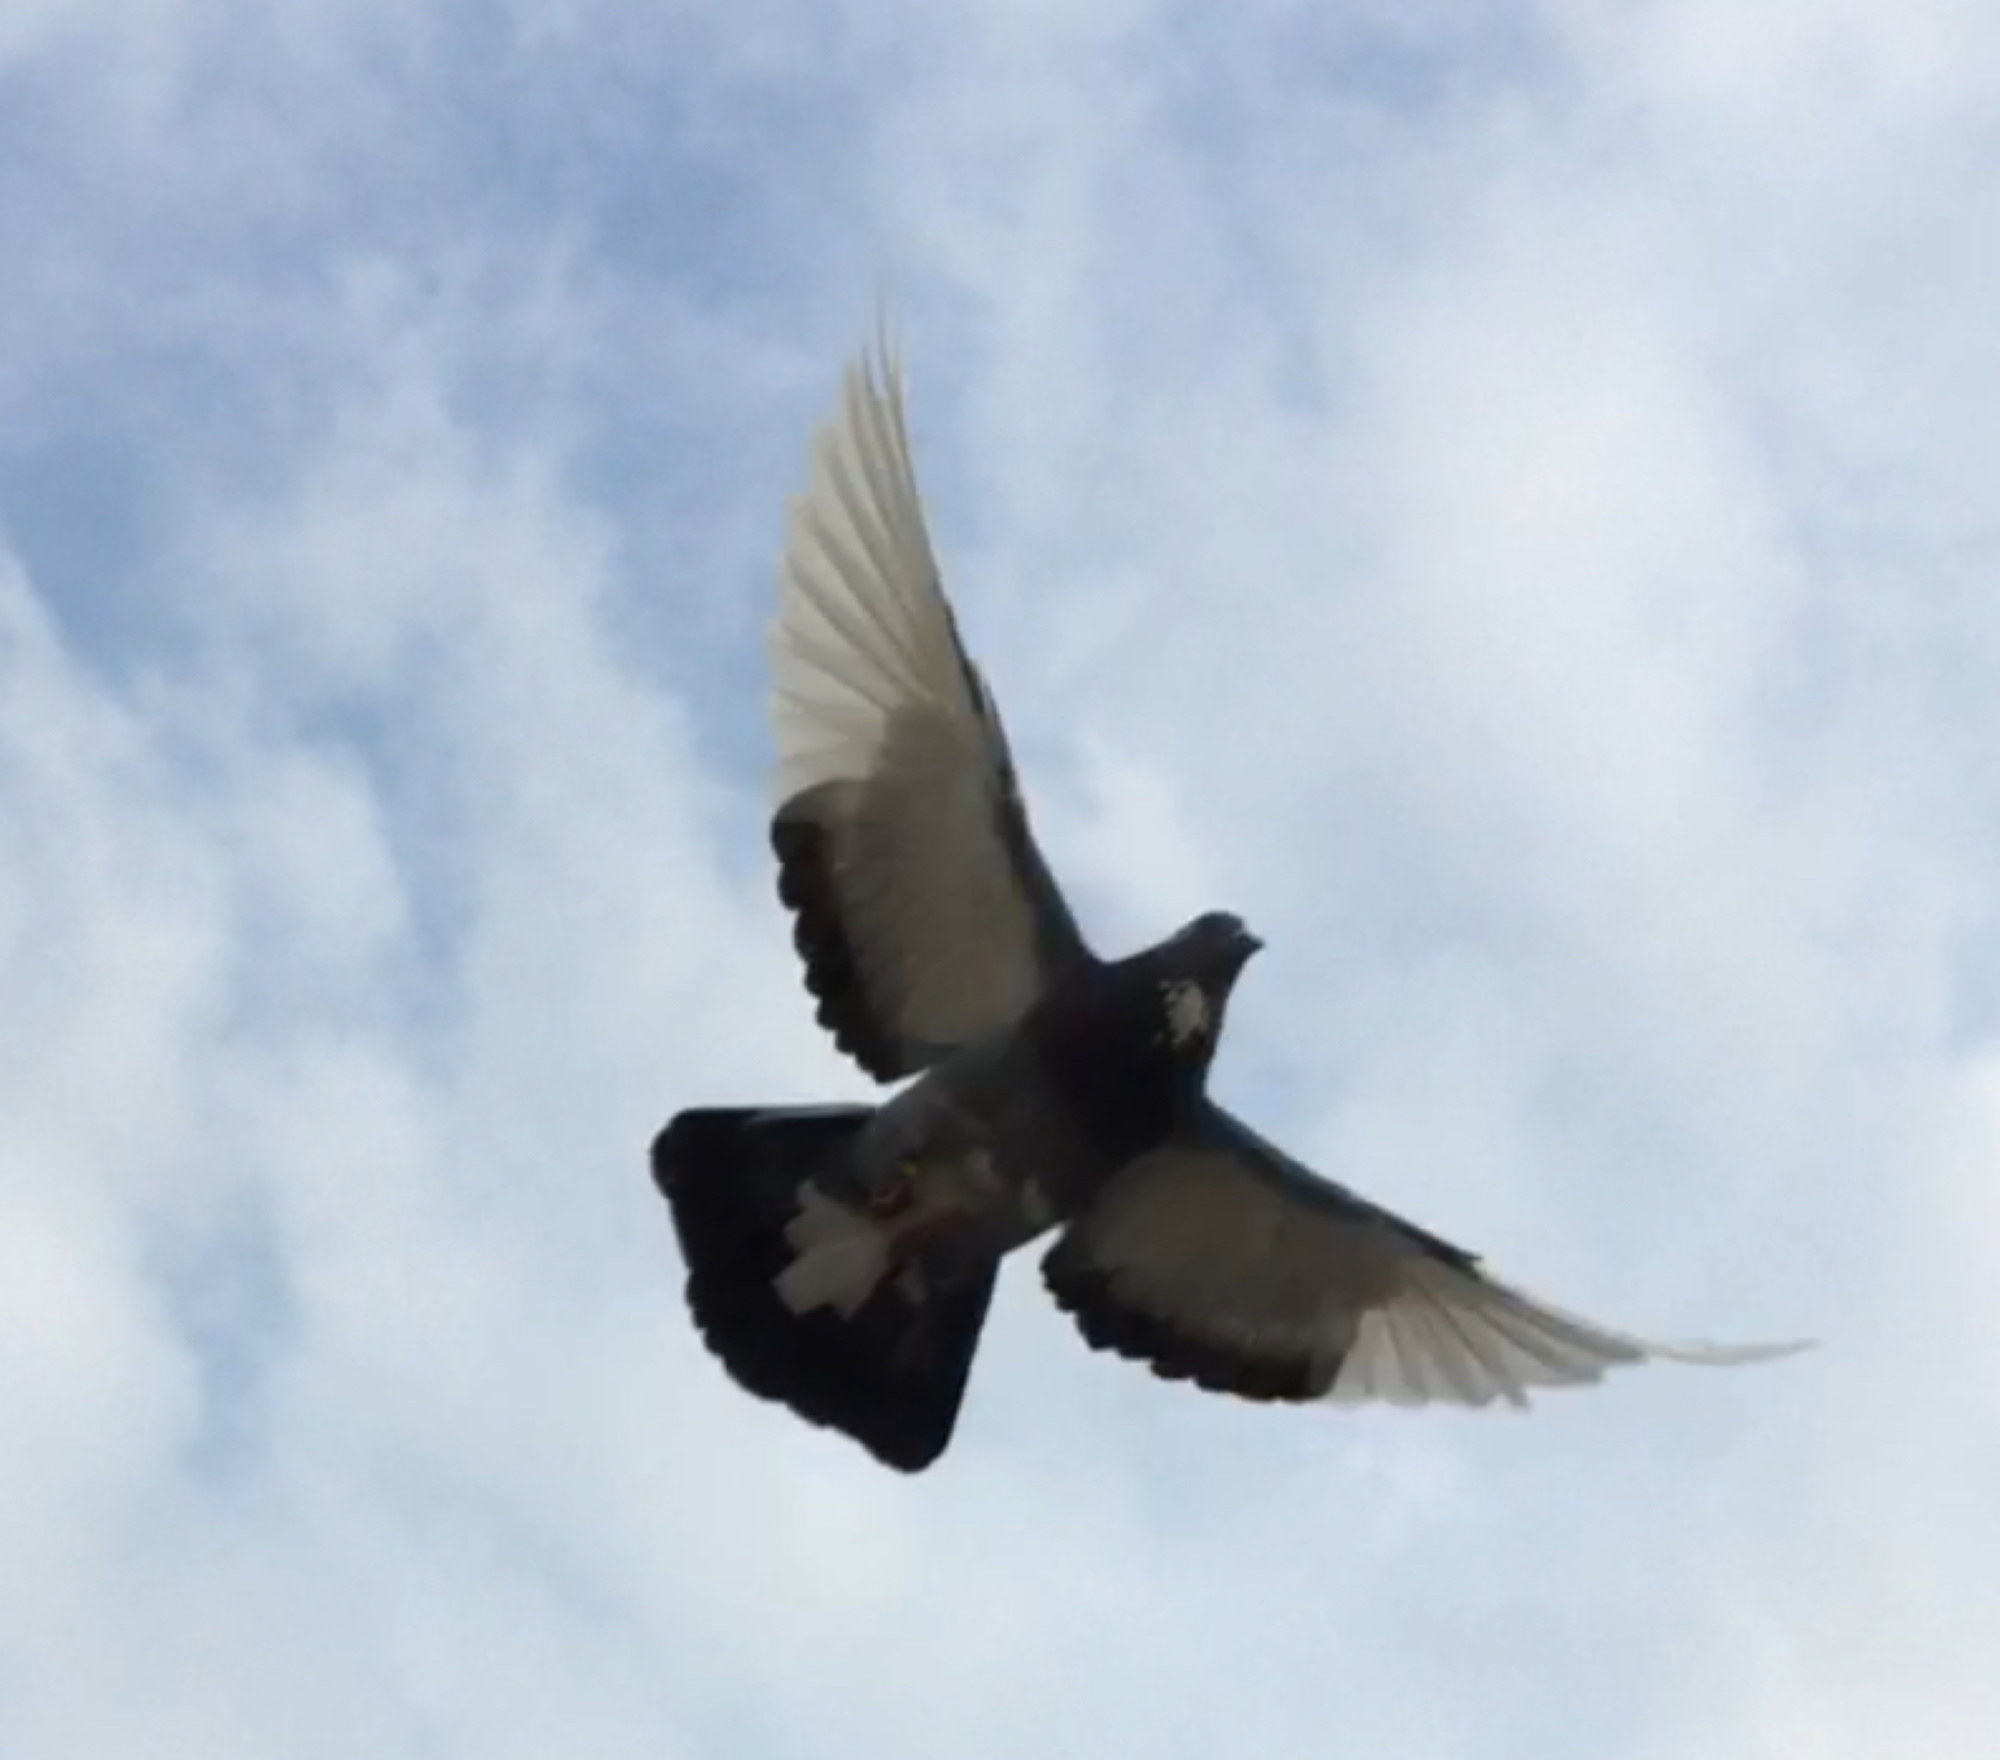
pigeon, bird, cloud, sky, accipitridae, falconiformes, falcon, bird of prey, beak, accipitriformes, wing, tail, European Swallow, osprey, feather, hawk, cumulus, buzzard, flight, perching bird, eagle, balance, cooper's hawk